Vitilla

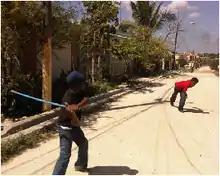
Children playing vitilla, 2011

Vitilla is a popular variation of stickball played primarily in the Dominican Republic and areas in the United States with large Dominican populations.